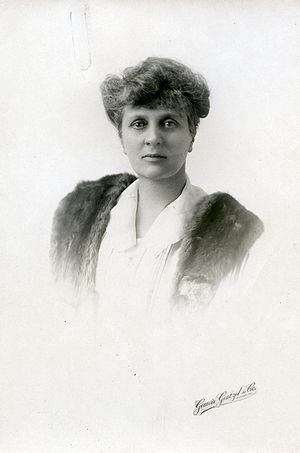
Irene Parlby est une femme politique au niveau provincial et une militante féministe de l'Alberta, au Canada.